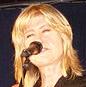
Age: 49